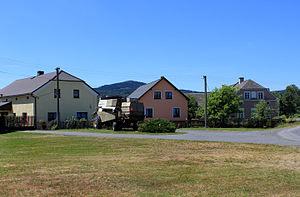
Hvožďany est une commune du district de Domažlice, dans la région de Plzeň, en République tchèque. Sa population s'élevait à 35 habitants en 2017.